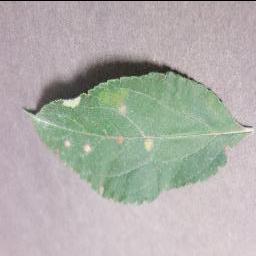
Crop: apple
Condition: cedar_rust